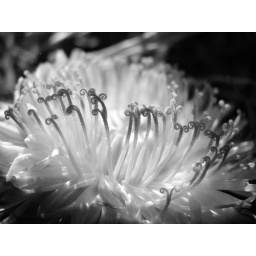
Just an average ordinary dandy-lion in black adn white